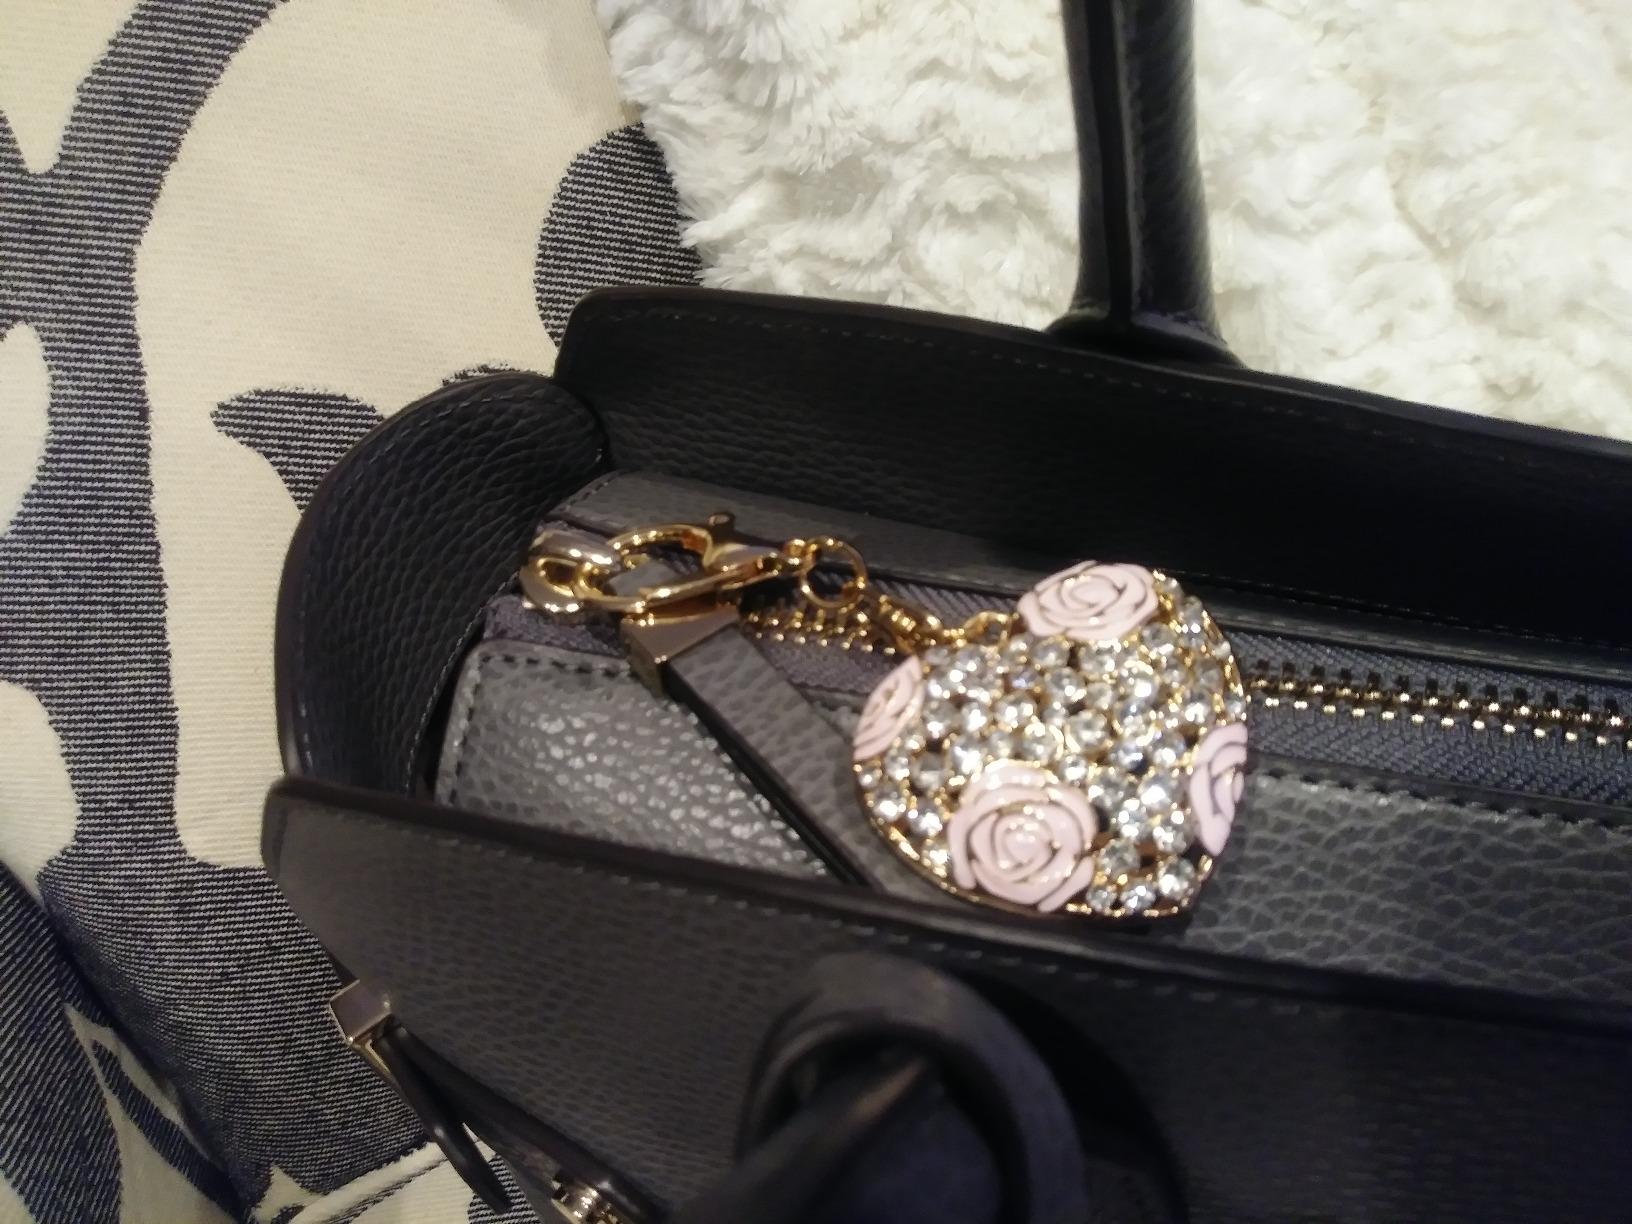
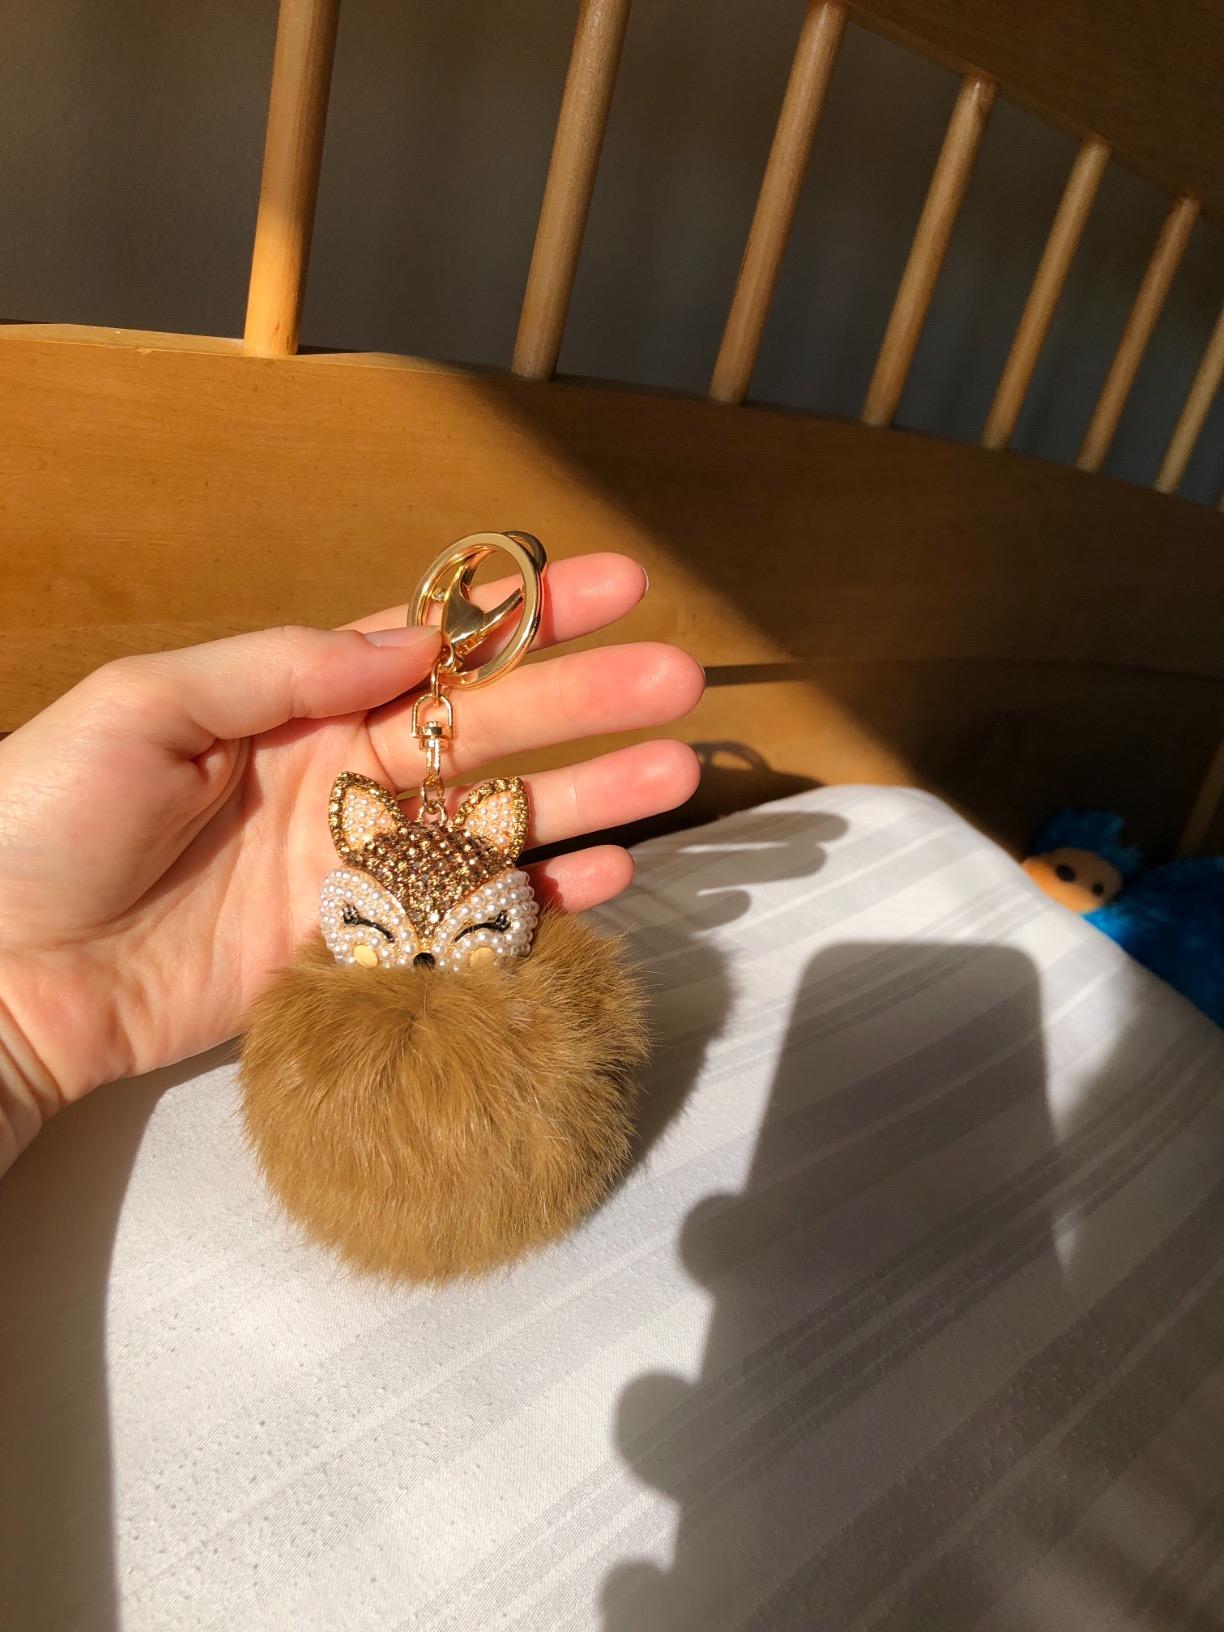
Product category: accessories_keychain
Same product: no